Indo-Greek art

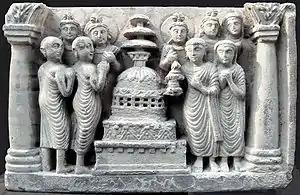
Lay devotee couple in Hellenistic dress (right, man holding a lamp), and Buddhist monks (shaven, left), circumambulating a stupa.

A series of reliefs, several of them known as the Buner reliefs which were taken during the 19th century from Buddhist structures near the area of Buner in northern Pakistan, depict in perfect Hellenistic style gatherings of people in Greek dress, socializing, drinking or playing music. They have been called "Proto-Gandharan", and are considered to be "slightly later" then the earliest stone palettes, themselves dated to circa 100 BCE. Some other of these reliefs depict Indo-Scythian soldiers in uniform, sometimes playing instruments. Finally, revelling Indian in dhotis richly adorned with jewelry are also shown. These are considered some of the most artistically perfect, and earliest, of Gandharan sculptures, and are thought to exalt multicultural interaction within the context of Buddhism, in the 1st century BCE or the 1st century CE.